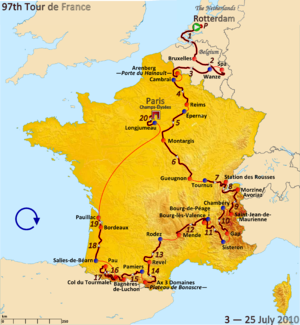
Le Tour de France 2010 est la 97ᵉ édition du Tour de France cycliste. Il s'est déroulé du 3 au 25 juillet 2010.